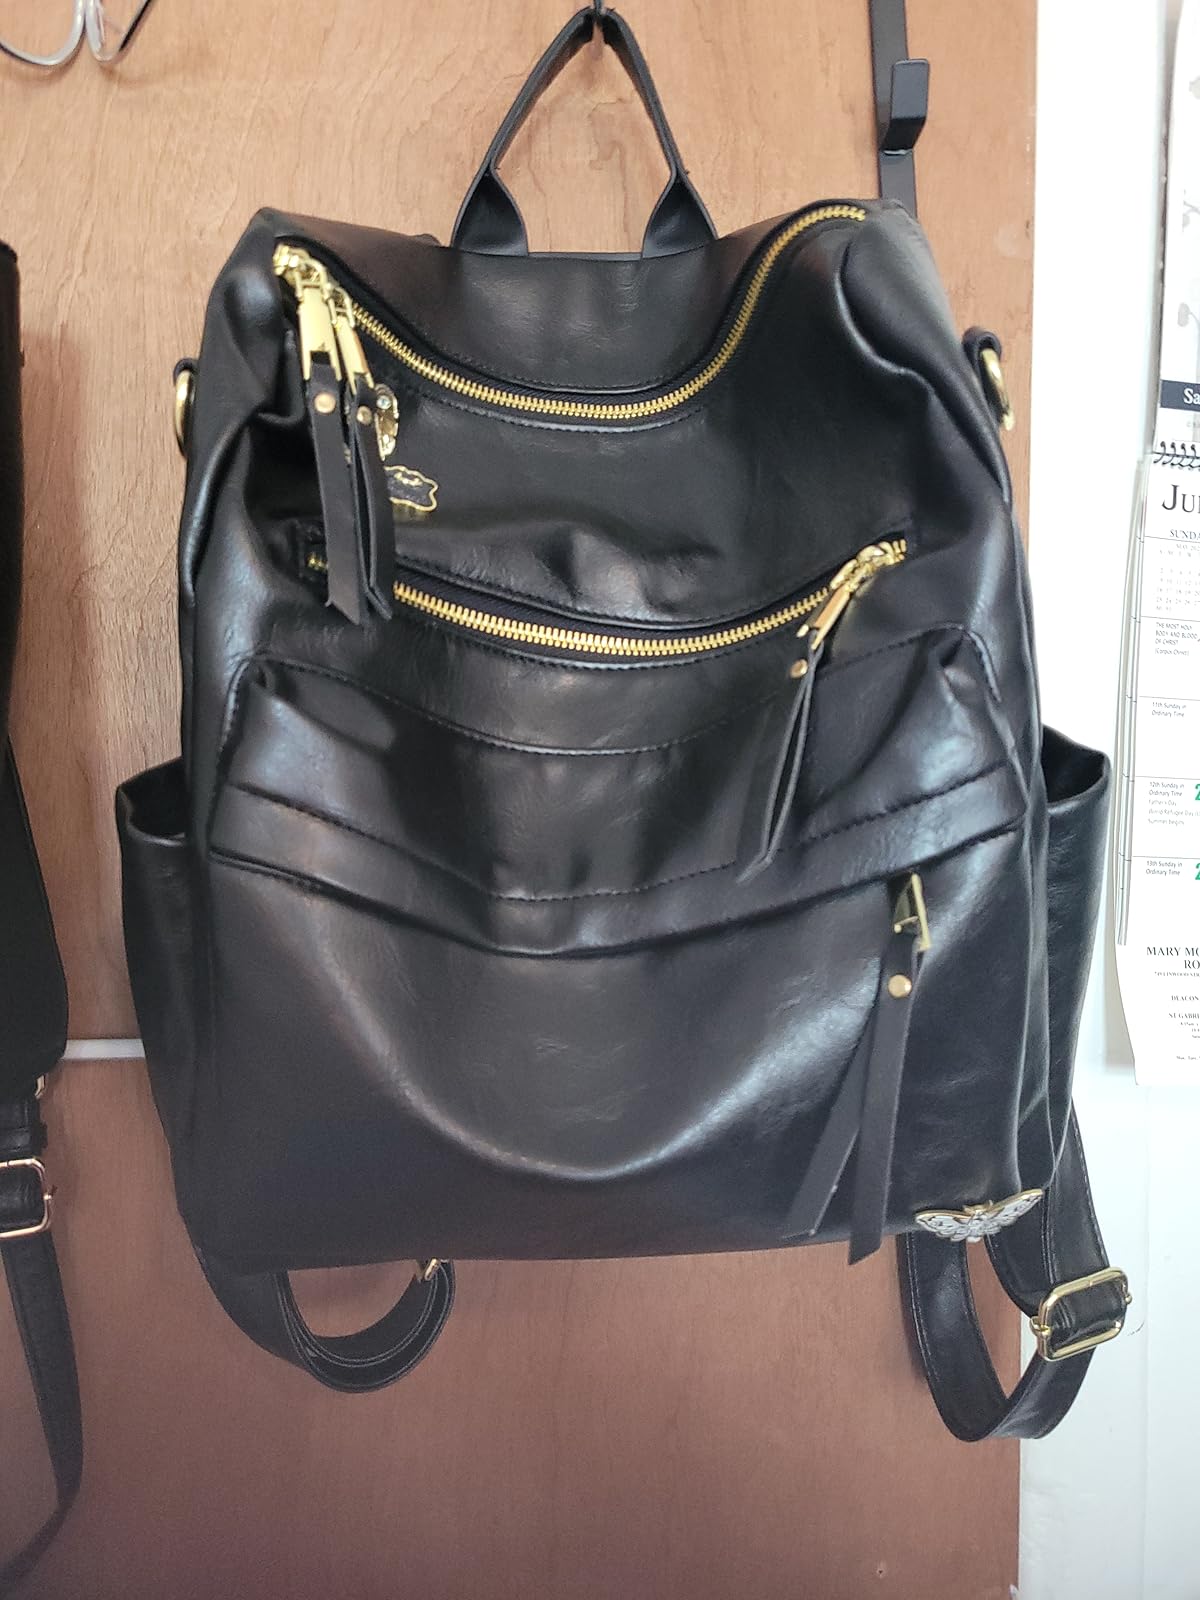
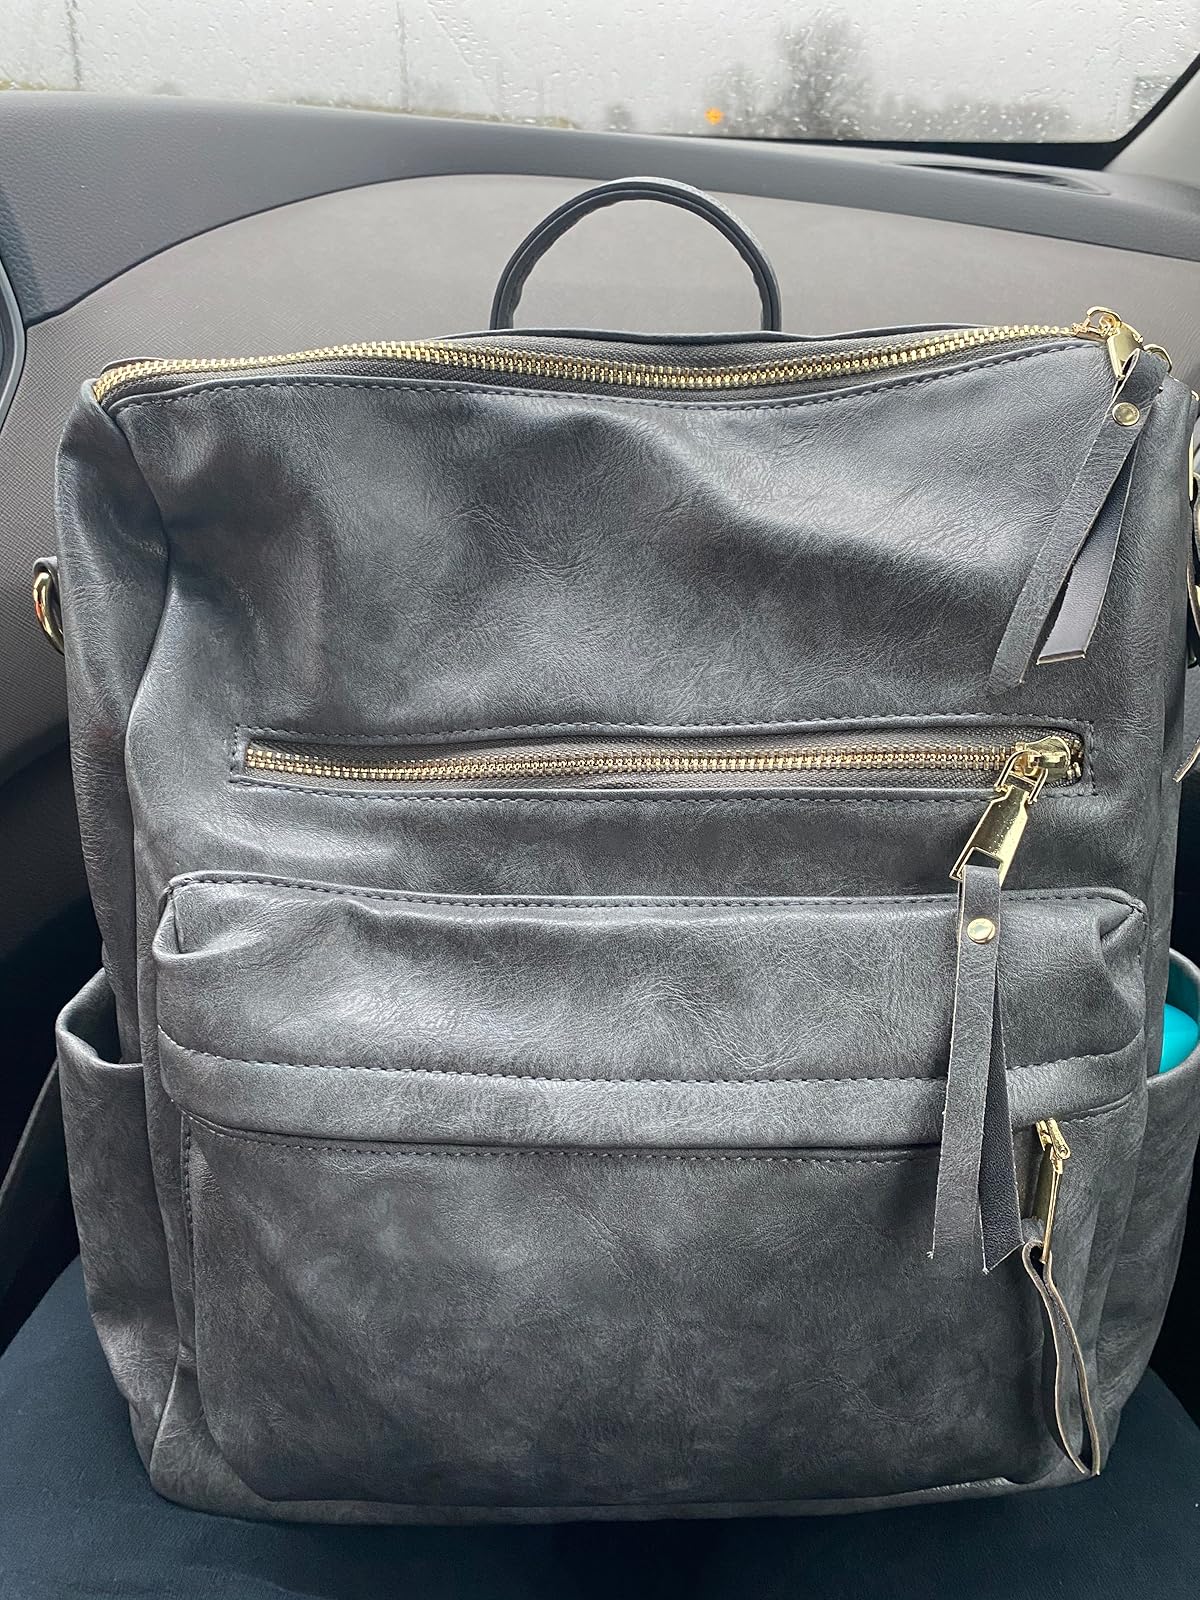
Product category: accessories_handbag
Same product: no